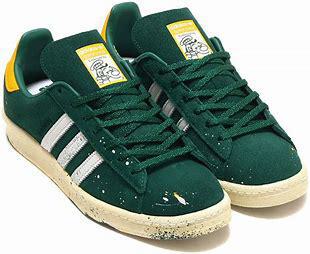
Brand: Adidas
Model: Campus 80S